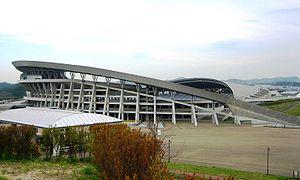
Rifu est un bourg du district de Miyagi, dans la préfecture de Miyagi, au Japon.